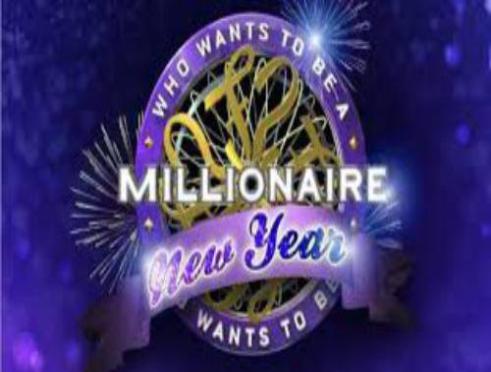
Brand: millonario
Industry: Others